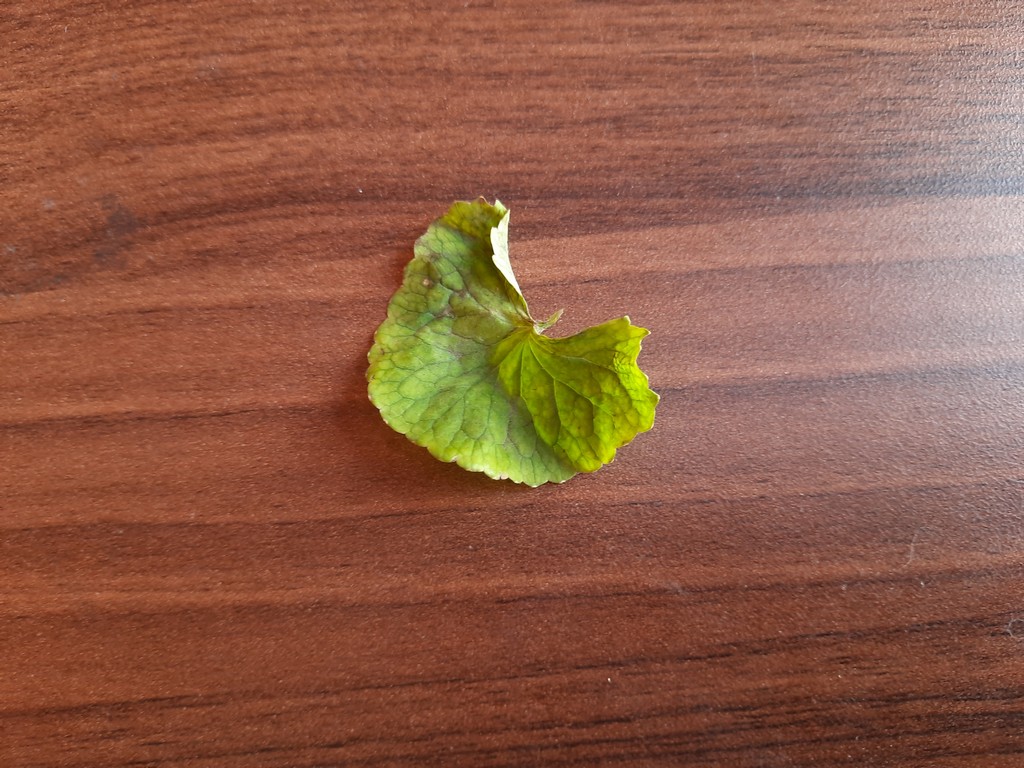
Label: Unhealthy